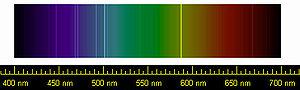
L’hélium est l'élément chimique de numéro atomique 2, de symbole He. C'est un gaz noble, pratiquement inerte, le premier de la famille des gaz nobles dans le tableau périodique des éléments. Son point d'ébullition est le plus bas parmi les corps connus, et il n'existe sous forme solide que s'il est soumis à une pression supérieure à 25 atmosphères.
Une raie spectrale est une ligne sombre ou lumineuse dans un spectre électromagnétique autrement uniforme et continu.